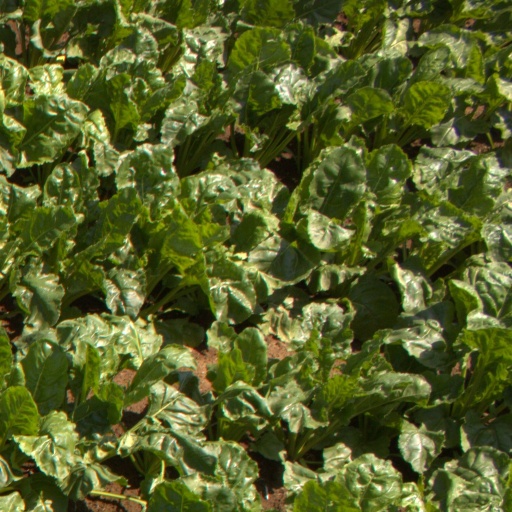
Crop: sugar beet